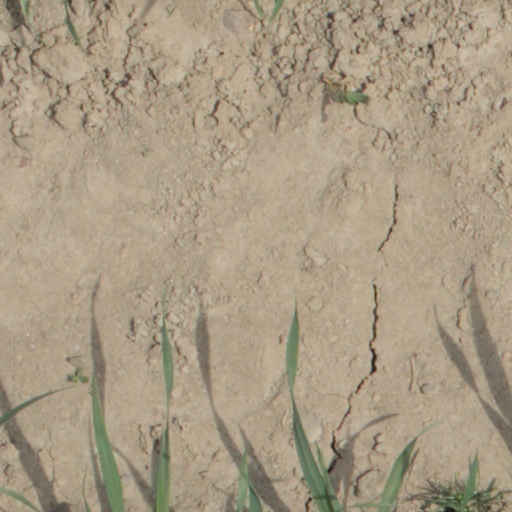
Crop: wheat